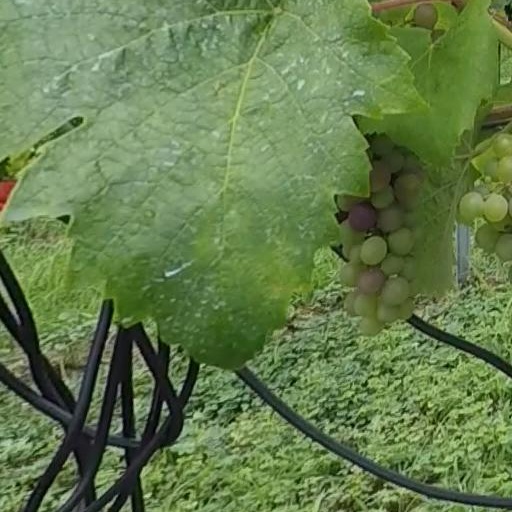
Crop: grape